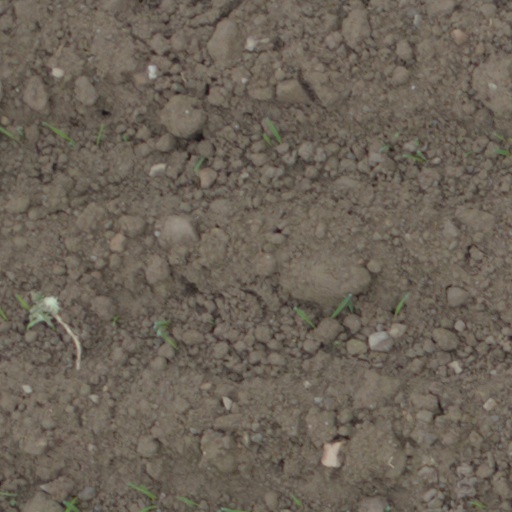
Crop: wheat